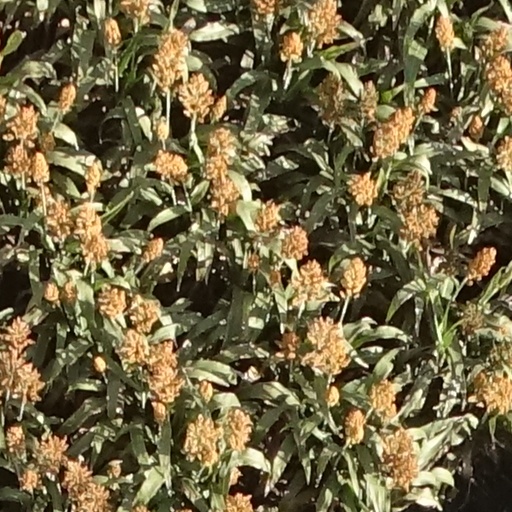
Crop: sorghum